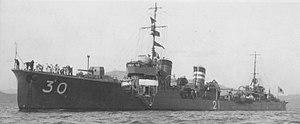
Slaget om Wake / William L. Taylo r
Slaget om Wake begyndte samtidig med angrebet på Pearl Harbor og sluttede den 23. december 1941 hvor de amerikanske styrker overgav sig til japanerne.